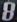
Number: 8